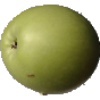
Label: Apple Granny Smith 1